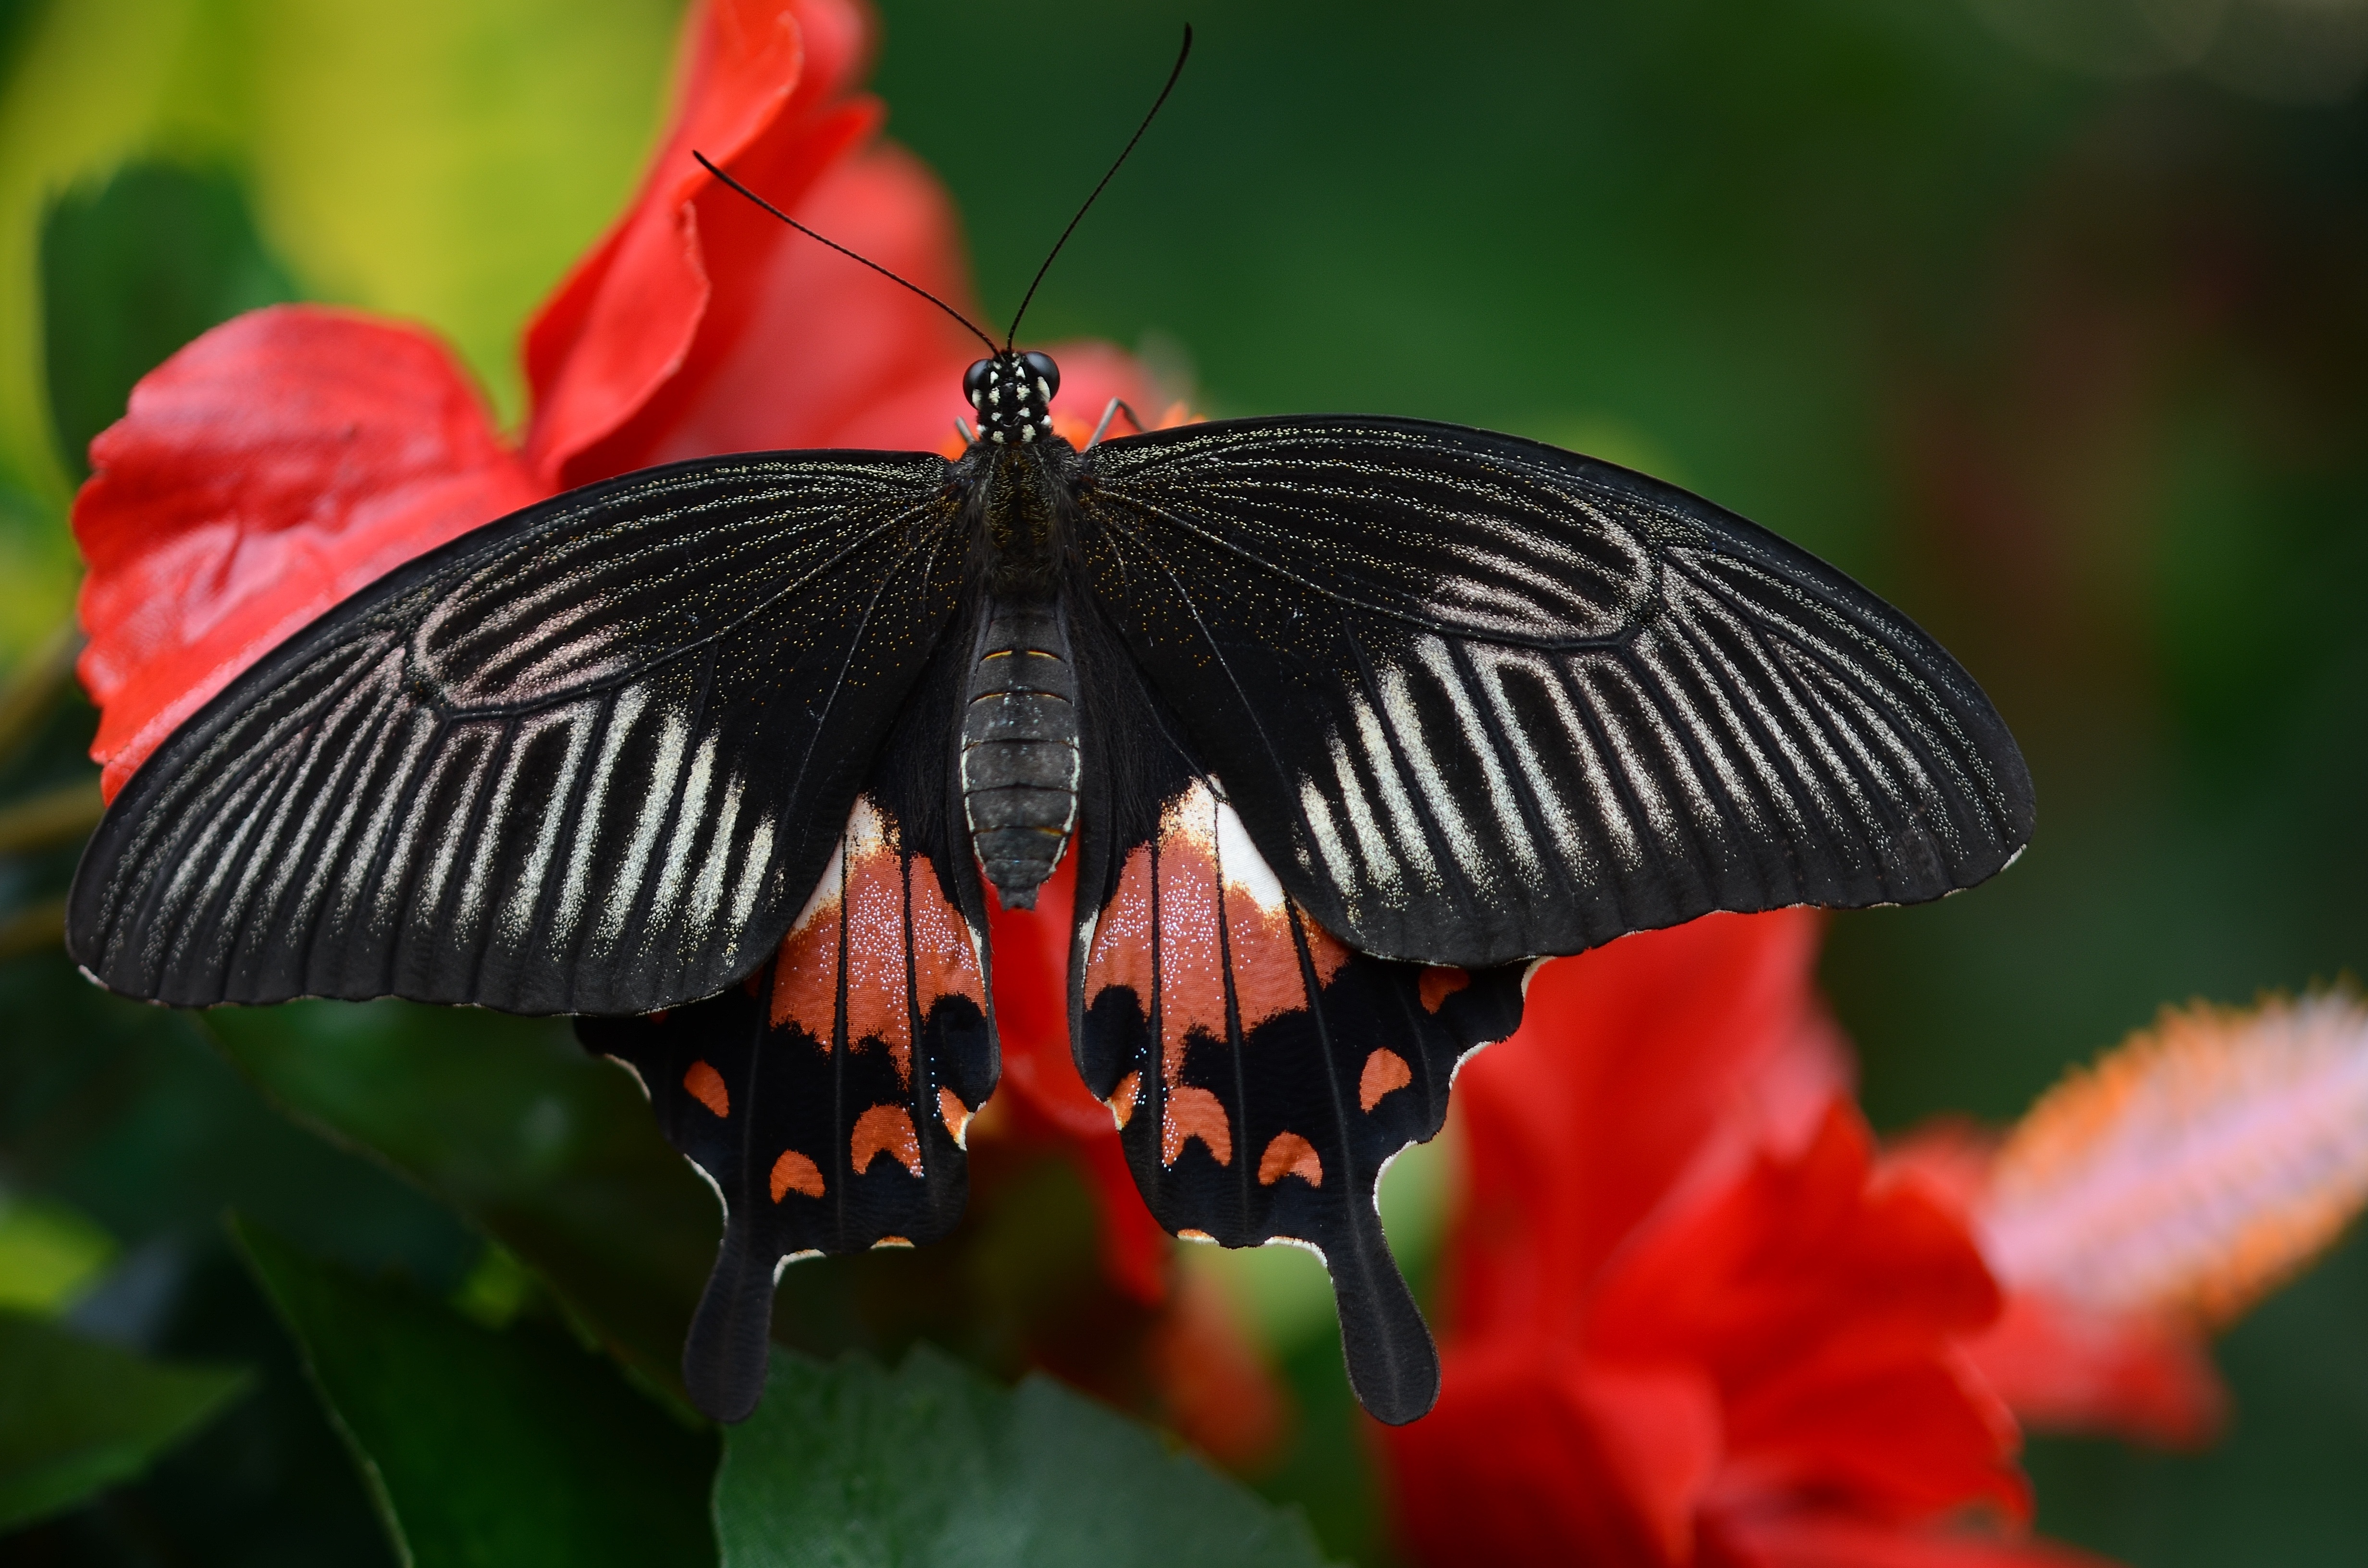
wing, white, flower, petal, animal, red, insect, macro, butterfly, black, colorful, fauna, invertebrate, close up, wings, nectar, macro photography, arthropod, pollinator, moths and butterflies, brush footed butterfly